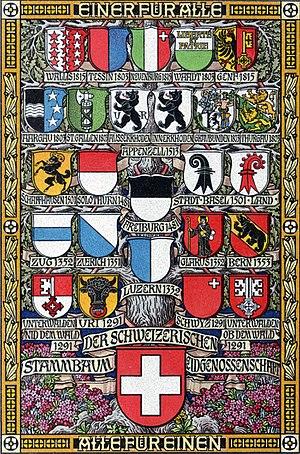
Cette page donne les armoiries et les drapeaux de la Suisse et de ses cantons.